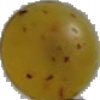
Label: Grape White 3